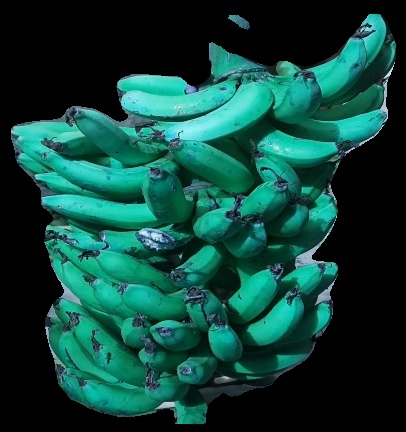
Variety: pachbale
Grade: grade3